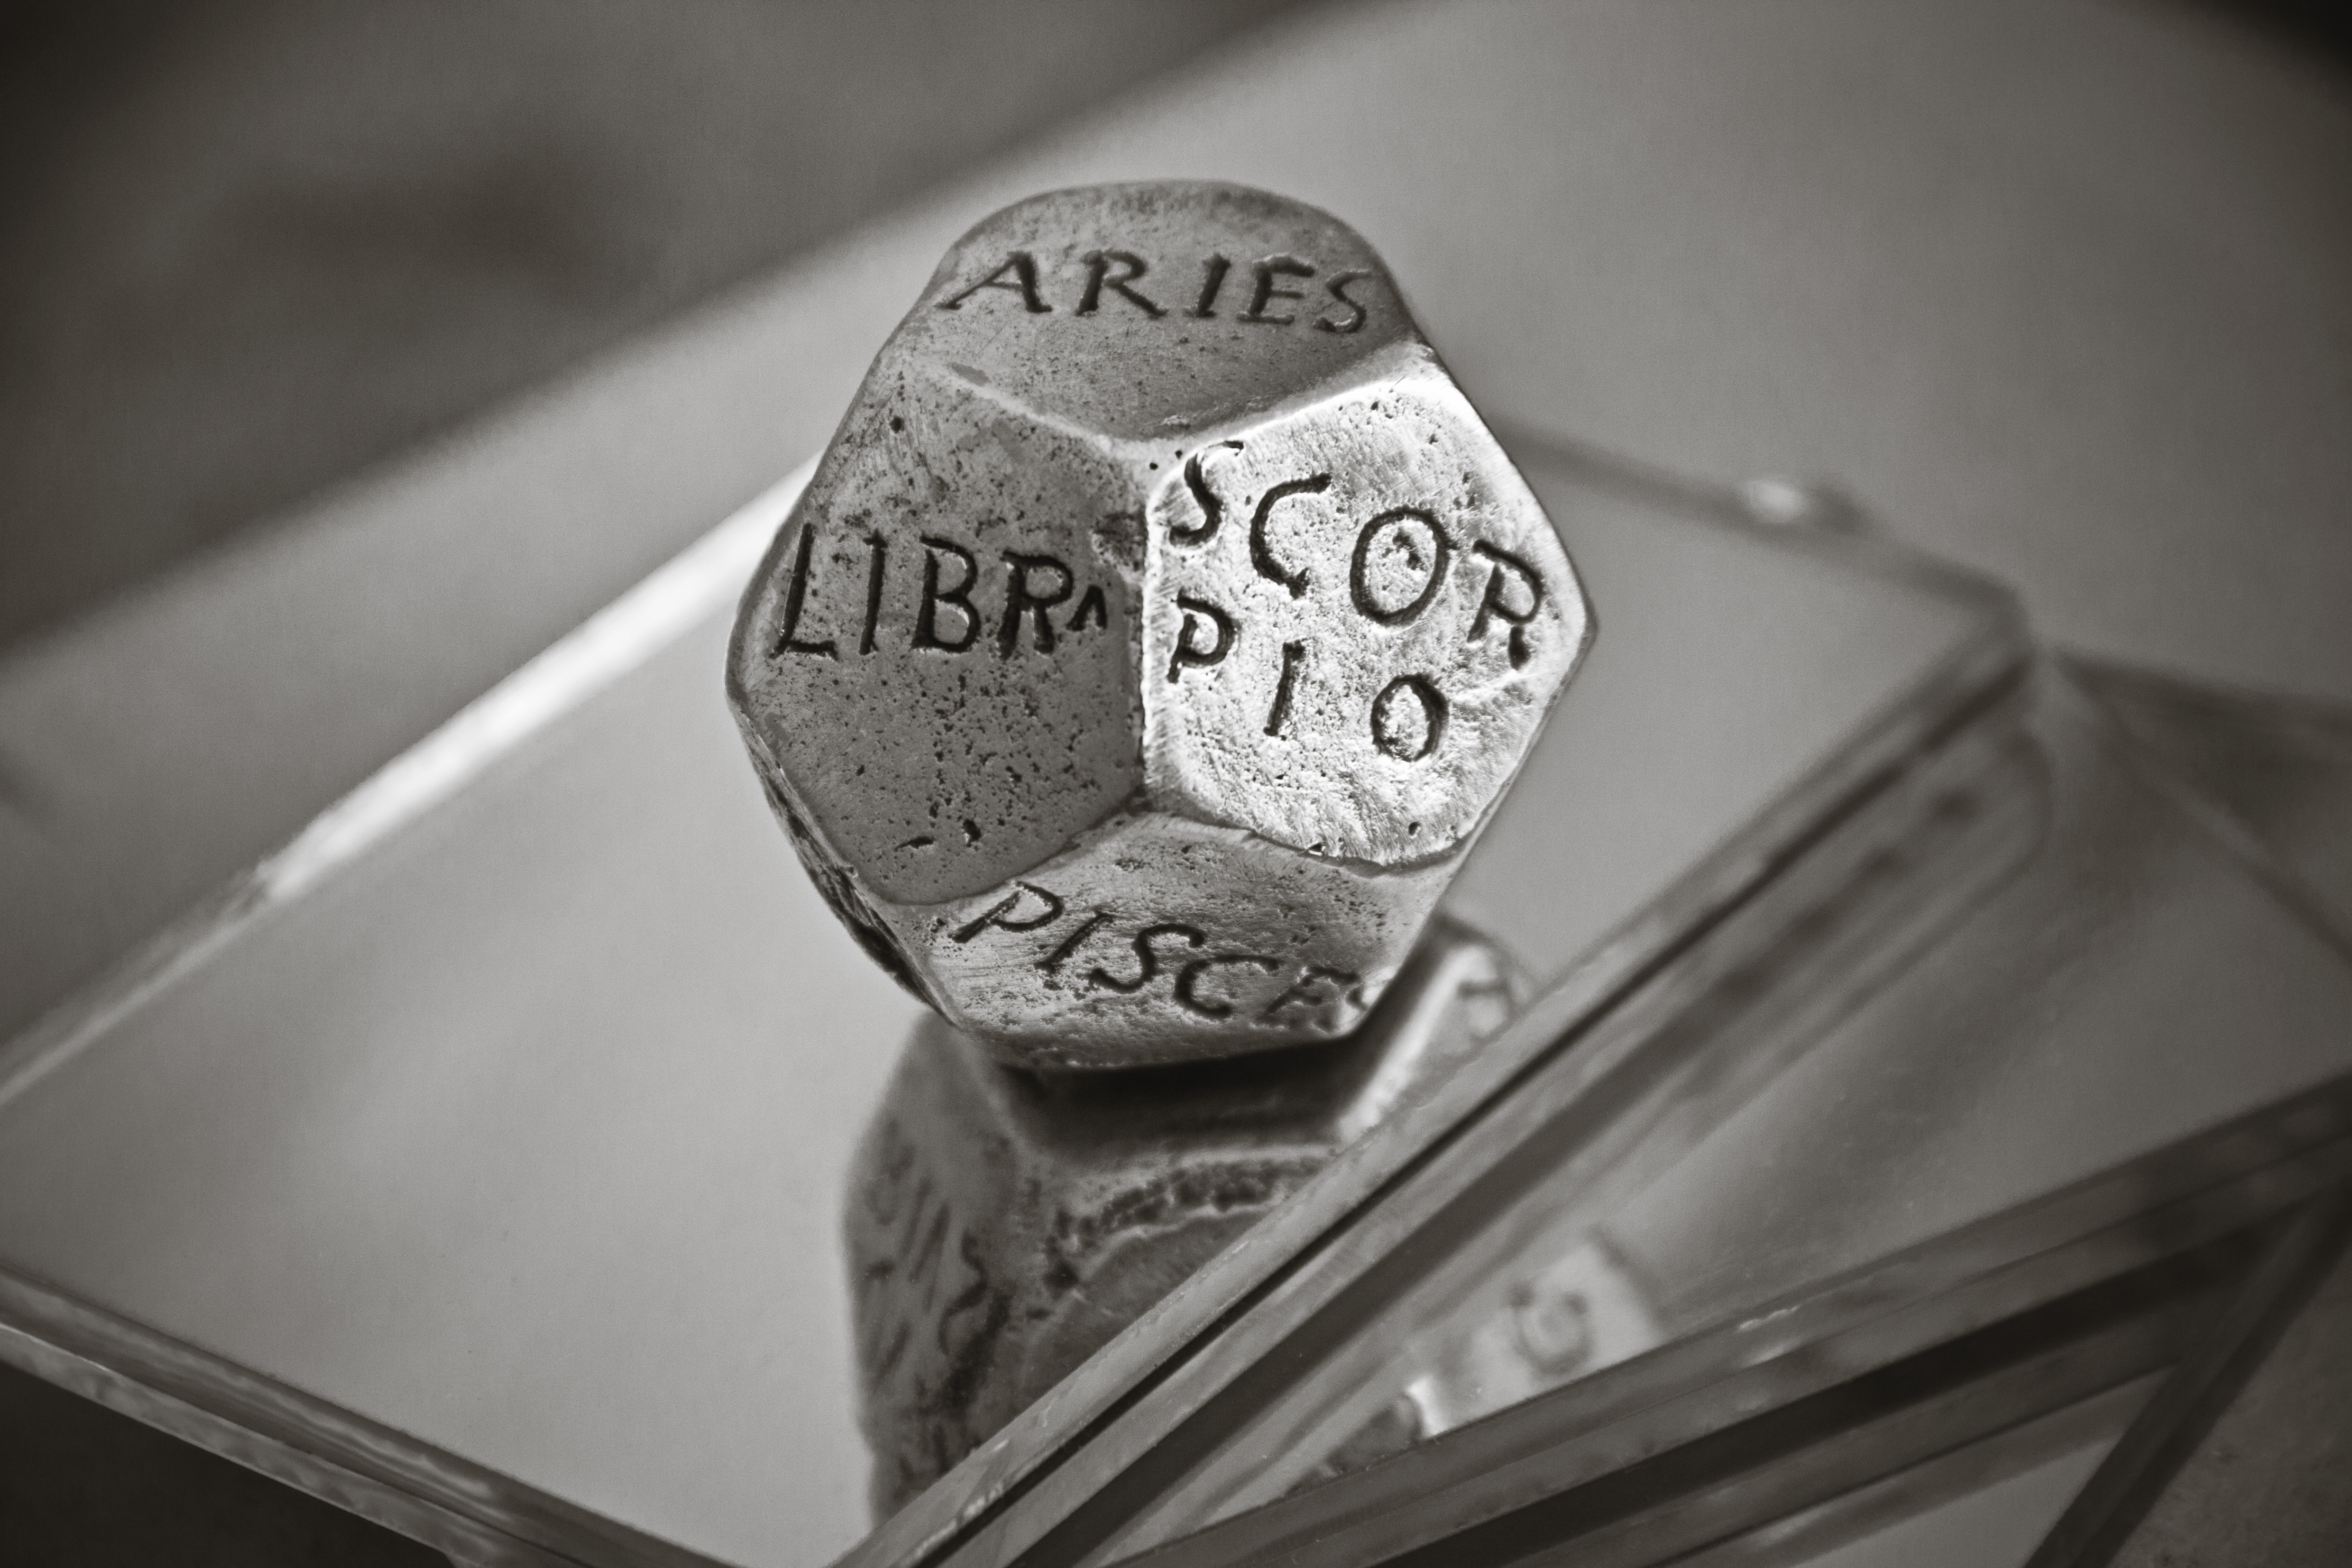
creative, black and white, white, star, cosmos, number, mystery, constellation, black, monochrome, astrology, education, art, future, astronomy, literature, library, drawing, universe, mirror, concept, surreal, culture, fantasy, magic, idea, imagination, shape, magical, fortune, creation, aries, knowledge, belief, imagine, horoscope, literary, monochrome photography, kagylokurt